Granby Center Historic District

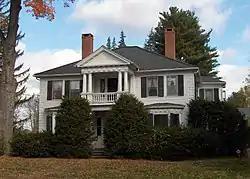

The Granby Center Historic District is a predominantly residential historic district encompassing a portion of the village of Granby Center in Granby, Connecticut. The village developed in the 18th century as a farming center, and a now includes a variety of architectural styles from the late 18th to early 20th centuries. The district was listed on the National Register of Historic Places (NRHP) in 1985.